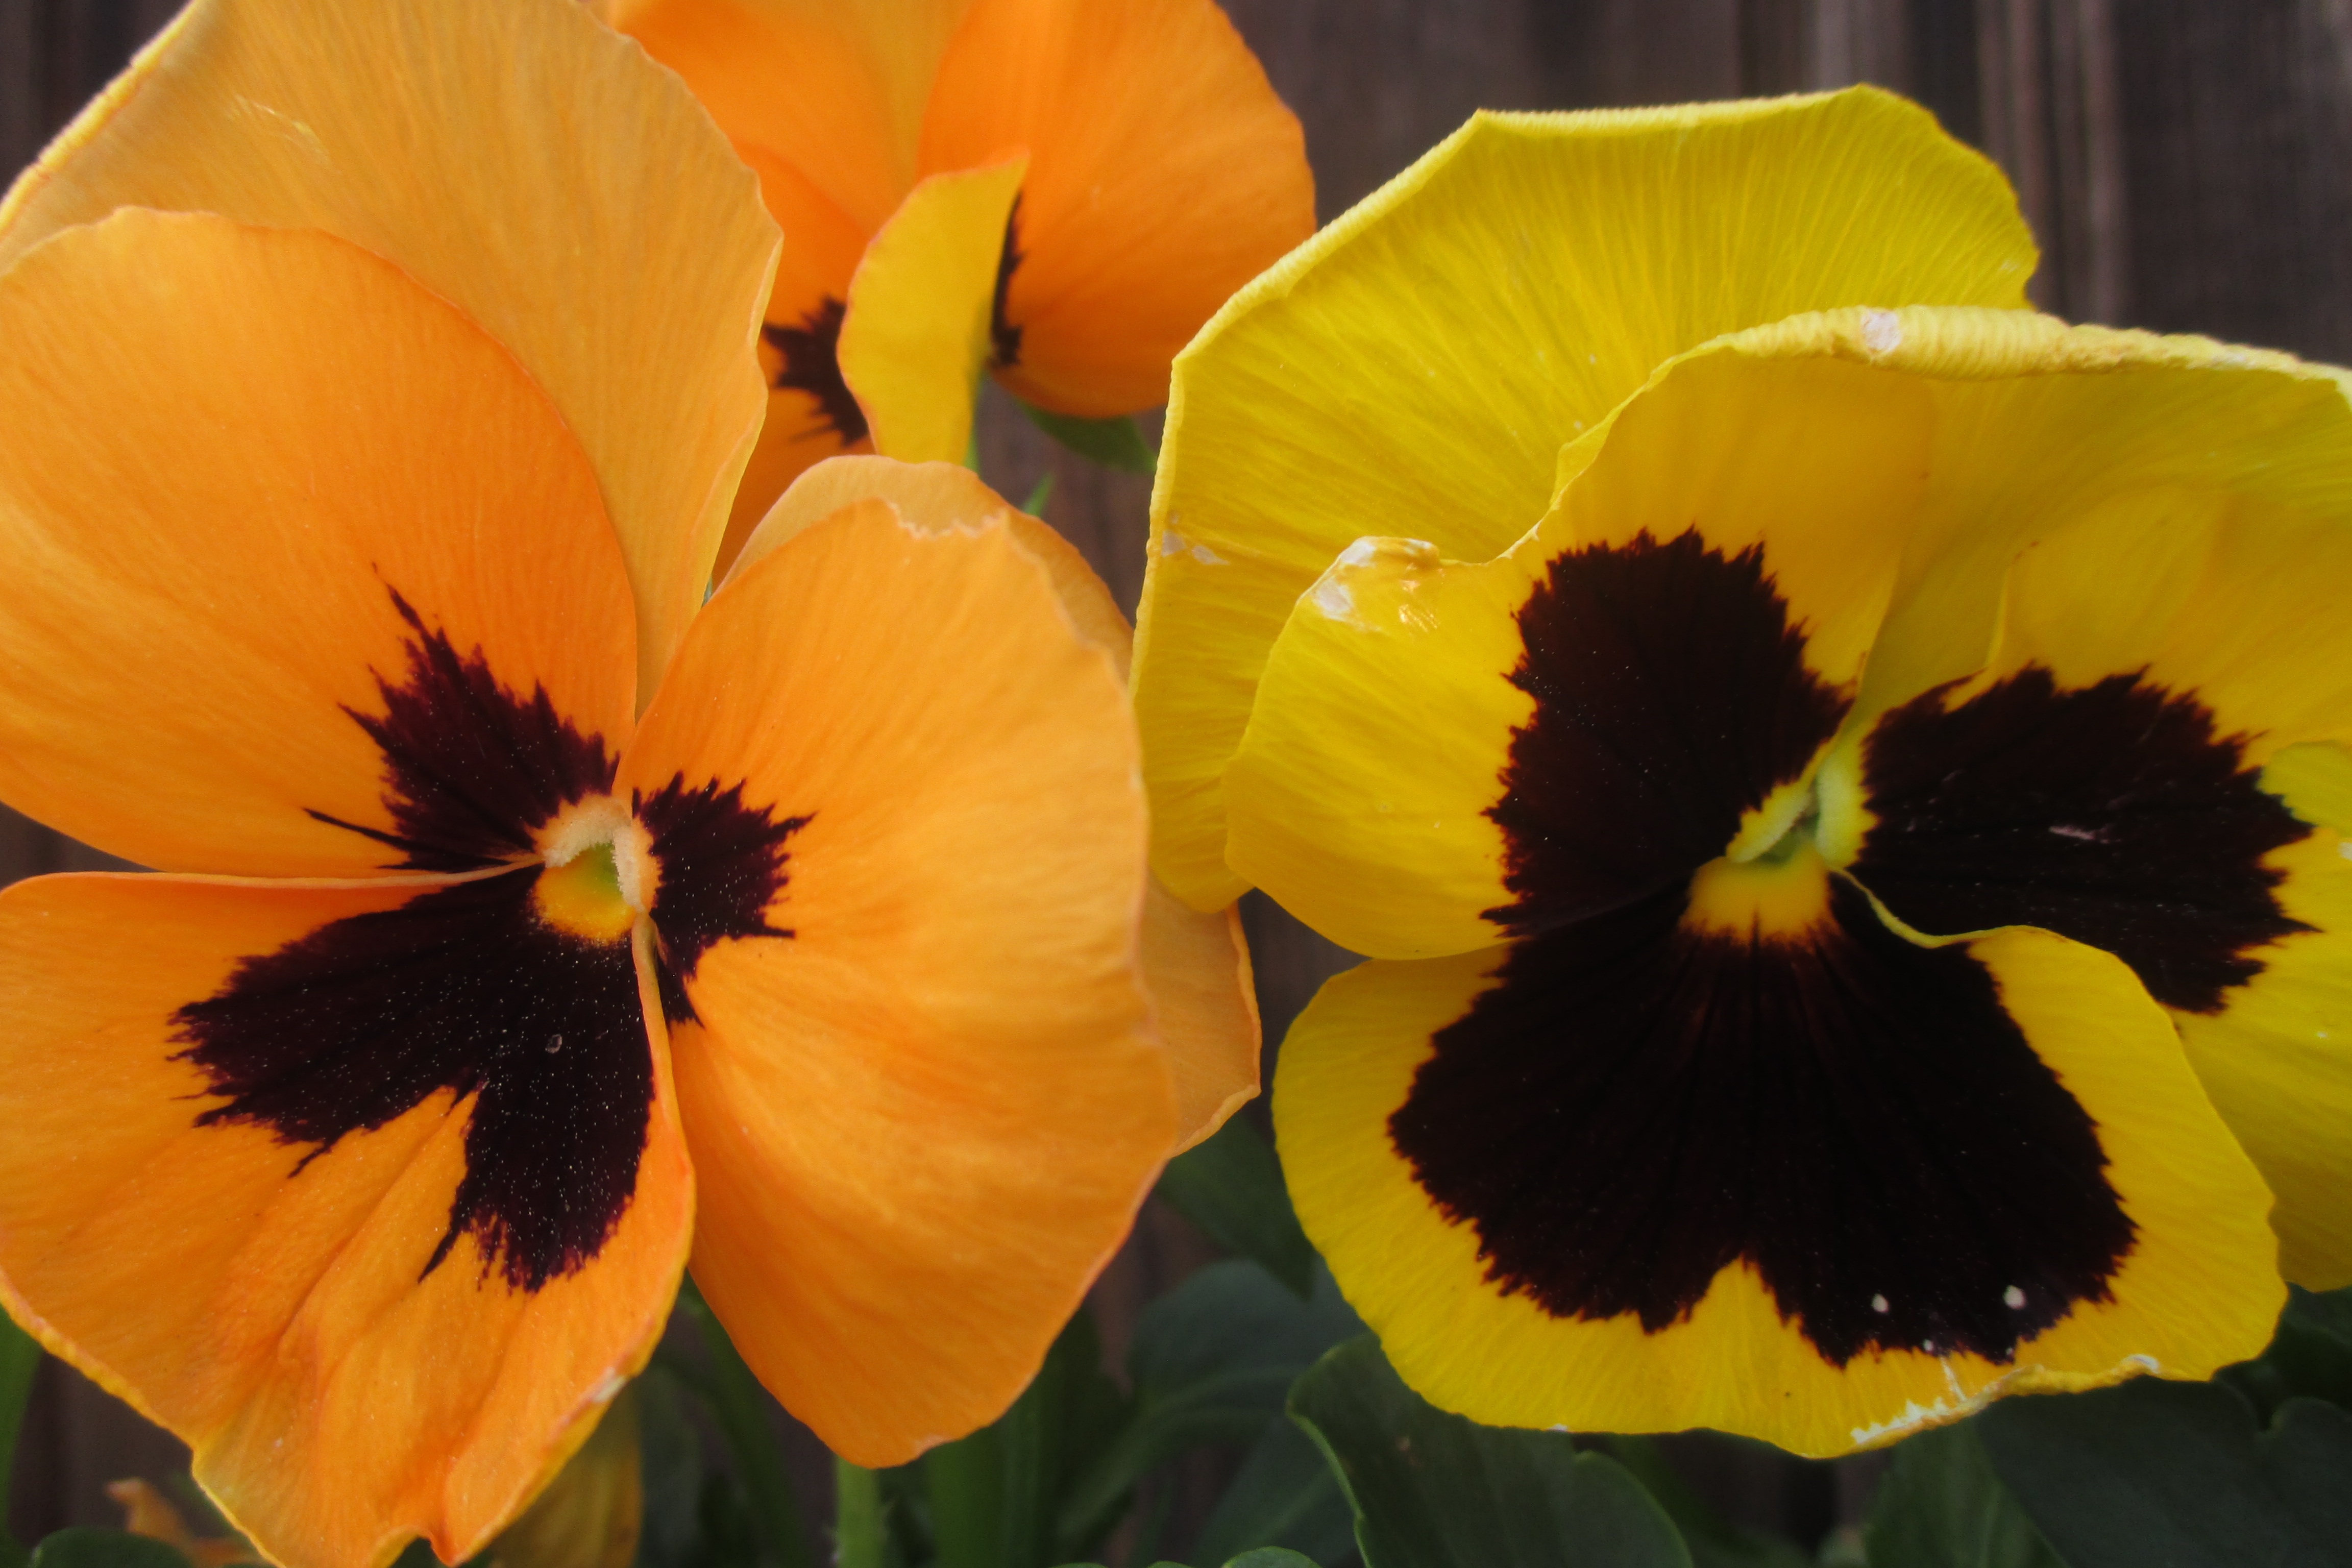
plant, flower, petal, orange, botany, yellow, flora, eye, macro photography, pansy, flowering plant, annual plant, land plant, violet family